Midsummer

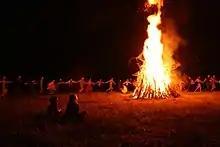
Kupala Night bonfire in Belgorod oblast, Russia

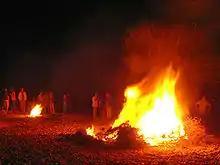
Bonfire at Almadrava beach on Saint John's night. Bonfires are very common in Spain and Portugal.

As in Denmark, "Sankthansaften" is celebrated on 23 June in Norway. The day is also called "Jonsok", which means "John's wake", important in Roman Catholic times with pilgrimages to churches and holy springs. For instance, up until 1840, there was a pilgrimage to the Røldal Stave Church in Røldal (southwest Norway) whose crucifix was said to have healing powers. Today, however, "Sankthansaften" is largely regarded as a secular or even pre-Christian event.